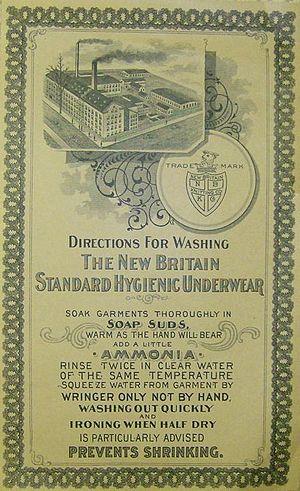
La lessive désigne le lavage des vêtements et autres textiles. Les processus de lavage sont souvent effectués dans une pièce réservée à cet effet ; dans un espace public on a parlé de buerie, de laverie ou de lavoir. Dans une maison individuelle, on parle de buanderie. Un immeuble d'habitation ou une résidence étudiante peut avoir une buanderie commune telle, une tvättstuga. Une entreprise autonome est appelée laverie automatique. Le matériel qui est lavé ou a été lavé, est également généralement appelé « lessive ».